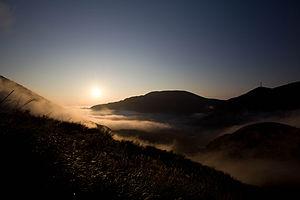
Vue du parc Yangmingshan depuis le mont Qixing
Un des neuf parcs nationaux de Taïwan, Yangmingshan est situé au nord de Taipei, Taïwan. Anciennement appelé “montagne Cao” pour Caoshan en Chinois, Yangmingshan est entouré par la chaîne de volcan “Datun” et concentre la plus grande zone volcanique de Taïwan. Pendant la période d'occupation japonaise, était ainsi appelé Parc national de Datun. Ce parc national est célèbre pour ses cerisiers, sources d'eaux chaudes, blocs de sulfure, fumerolles et randonnées, dont une au-dessus du volcan éteint du Mont Qixing. Les monts en forme de cônes et de cloches, les cratères, fissures et lacs forment le paysage du parc national le plus au Nord de l’Île de Formose.